Tam O'Shanter-Sullivan

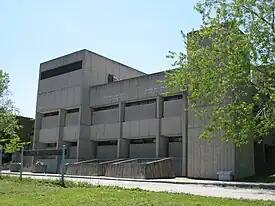
Stephen Leacock Collegiate Institute is a public secondary school located in the neighbourhood.

From 1927 to 1946, Harry C. Hatch raised and trained five King's Plate winners on his farm at the northeast corner of Pharmacy and Sheppard, including Monsweep (1936), Goldlure(1937), Budpath(1941), Acara(1944) and Uttermost(1945).